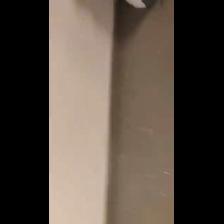
Label: NonHuman